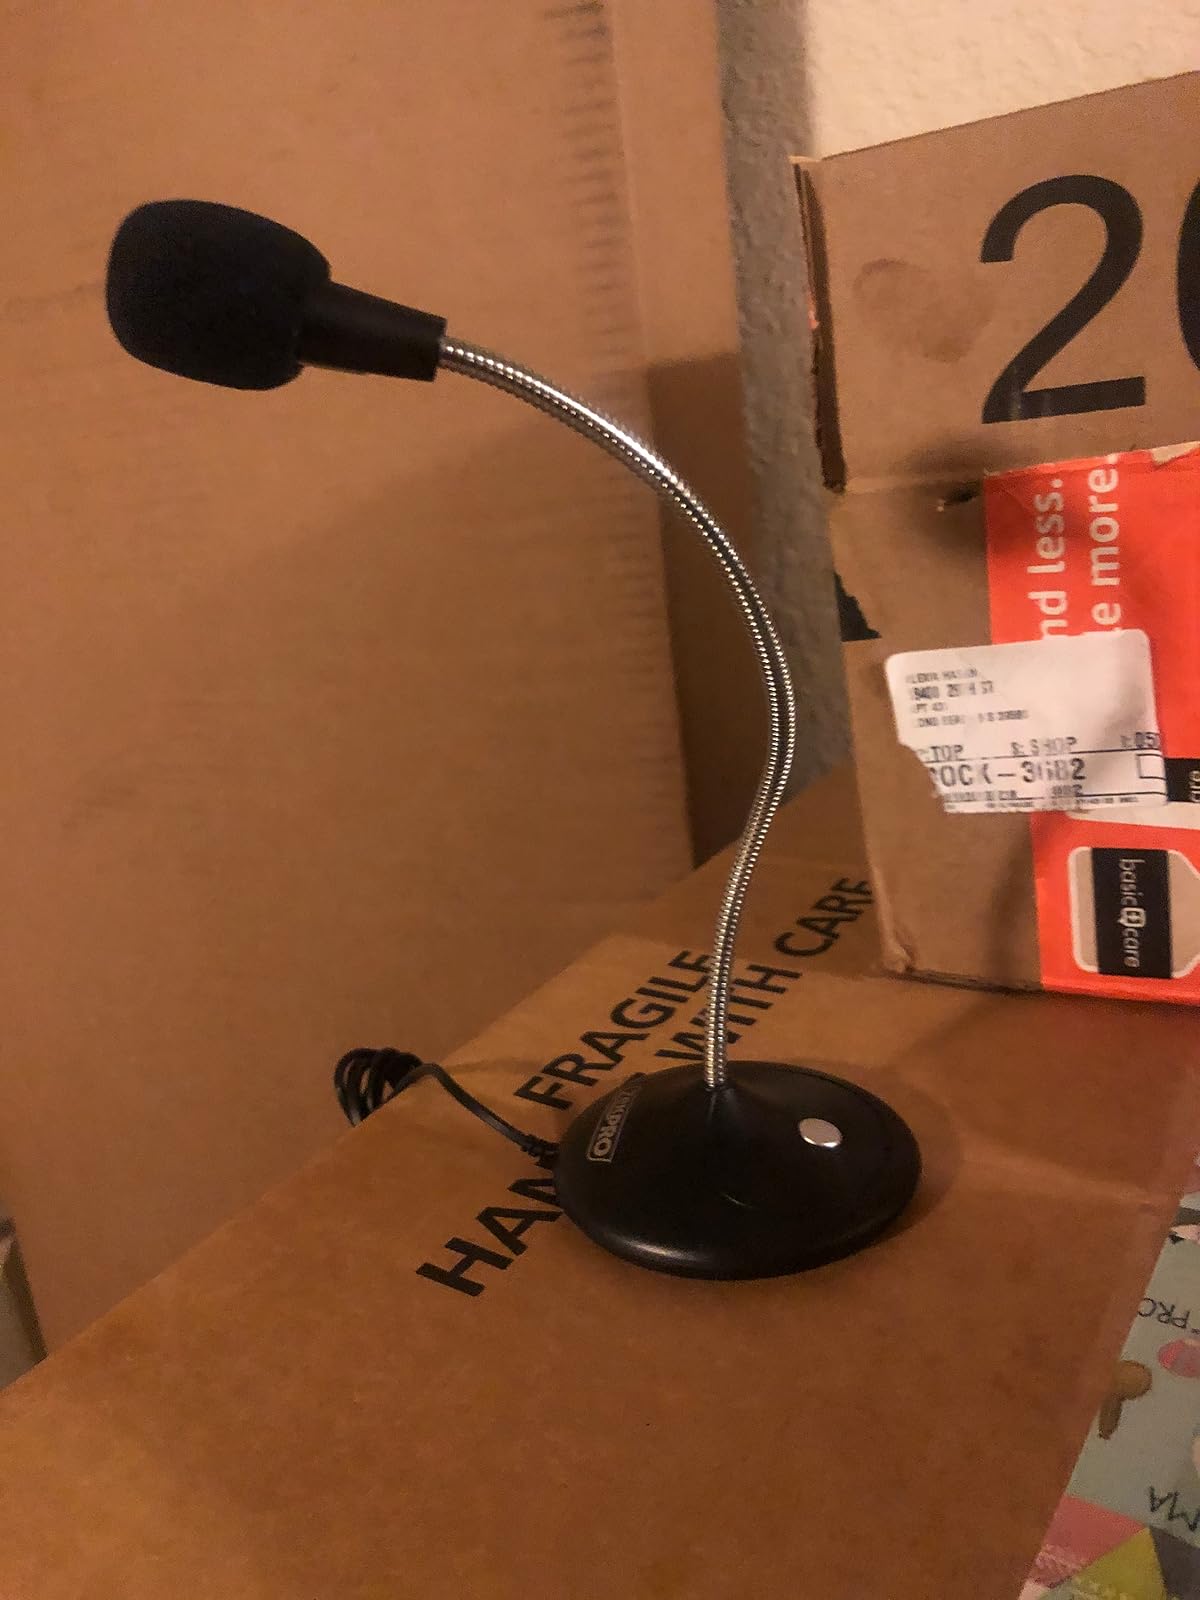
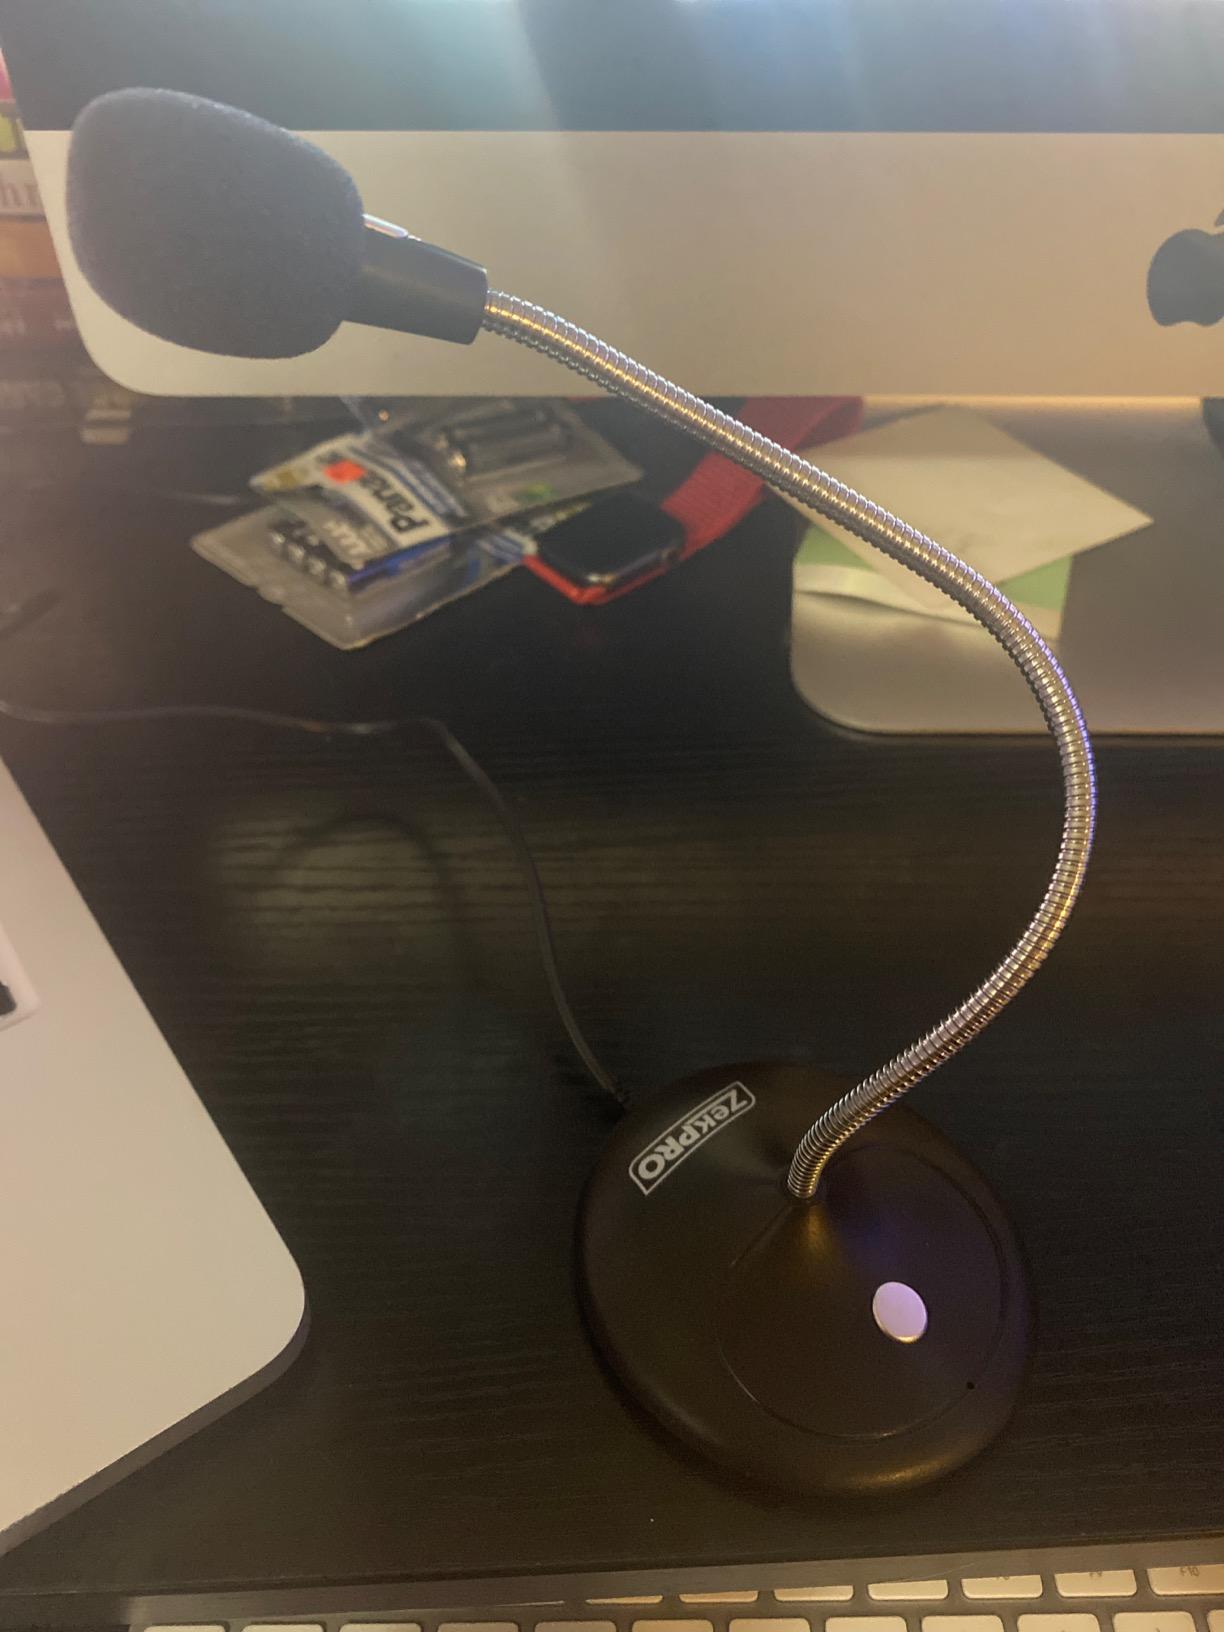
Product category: microphone
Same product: yes